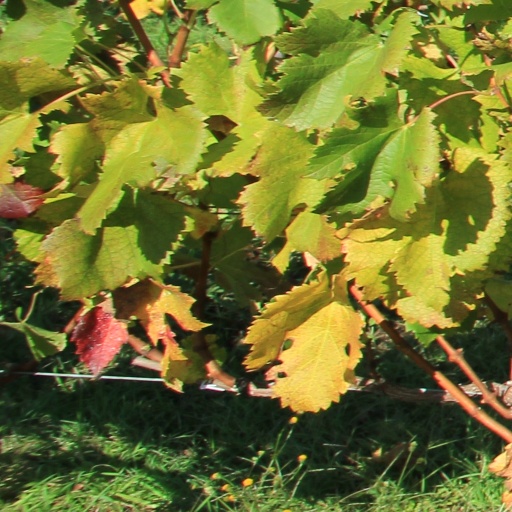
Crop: grape